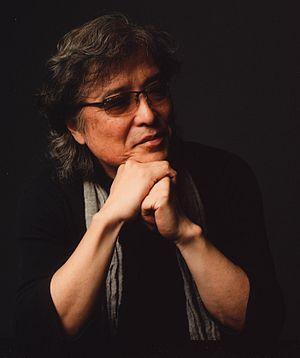
Sōji Shimada, né le 12 octobre 1948 à Fukuyama, dans la préfecture de Hiroshima, est un écrivain japonais, auteur de nombreux romans policiers.